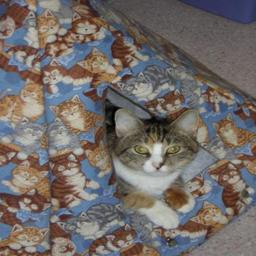
Animal: cats